Soviet war crimes

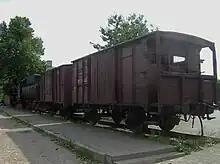
Freight train cars used to transport deportees (on display in Naujoji Vilnia)

Between 1940 and 1941, thousands of Lithuanians were arrested and hundreds of political prisoners were arbitrarily executed. More than 17,000 people were deported to Siberia in June 1941. After the German invasion of the Soviet Union, the Soviet political apparatus was either destroyed or retreated east. Lithuania was then occupied by Nazi Germany for a little over three years. In 1944, the Soviet Union reoccupied Lithuania. Following World War II and the subsequent suppression of the Lithuanian Forest Brothers, the Soviet authorities executed thousands of resistance fighters and civilians, whom they accused of helping them. Some 300,000 Lithuanians were deported or sentenced to terms in prison camps on political grounds. Lithuania lost an estimated nearly 780,000 citizens in the Soviet occupation. Of these, around 440,000 were war refugees.